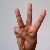
The image shows a hand gesture representing the letter 'W' in Indian Sign Language.